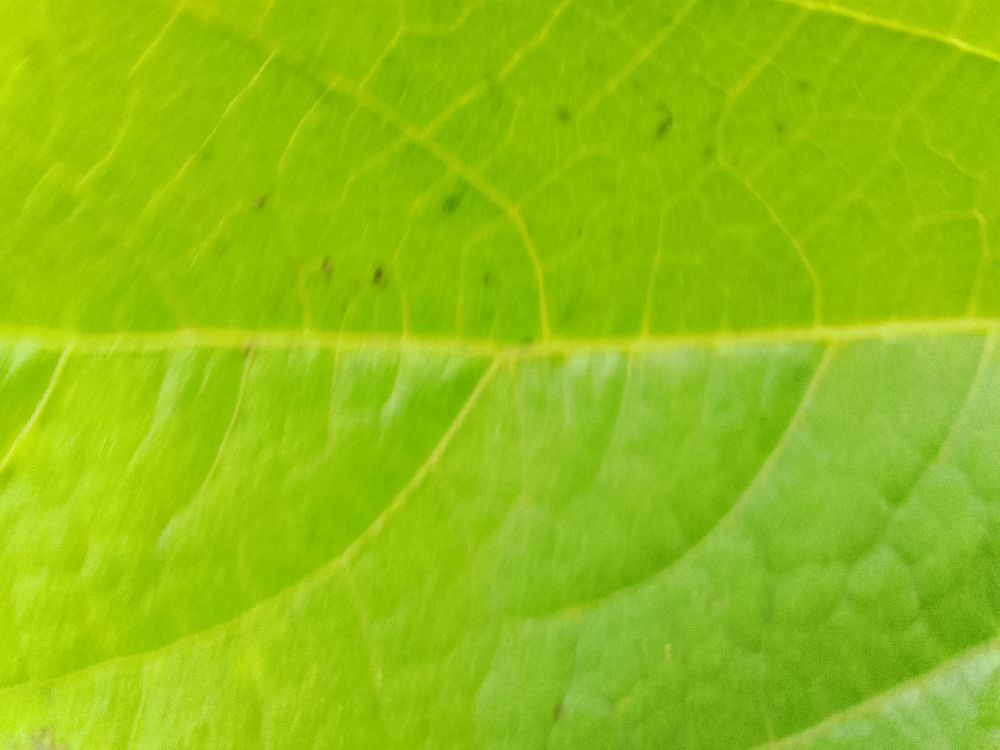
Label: healthy